Kinneddar

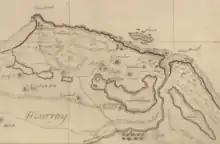
Kinneddar shown as "Kinedward" on a 1730 military map of Moray, also showing the remnants of the sea loch that originally cut the site off from the mainland.

The place name Kinneddar comes from two Gaelic elements: "cenn", meaning "head" or "end", and "foithir", probably derived from a Pictish word meaning "district" or "region". Although Gaelic in form, "foithir" is only found in placenames in former Pictish areas of eastern Scotland, where it often refers to high-status areas. The name therefore probably reflects Kinneddar's status as a subsidiary centre of a high-status administrative area, probably centred on Burghead.